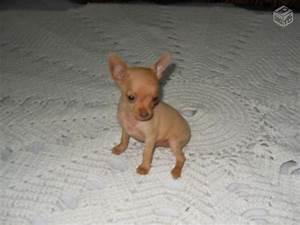
dog